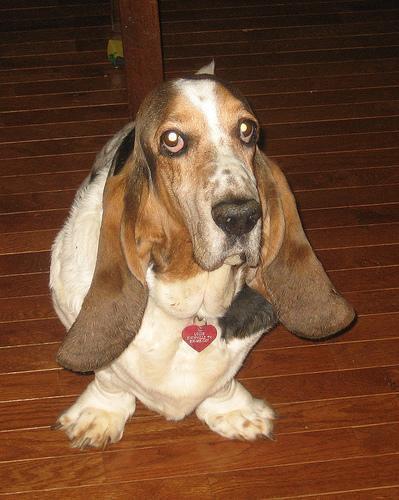
basset